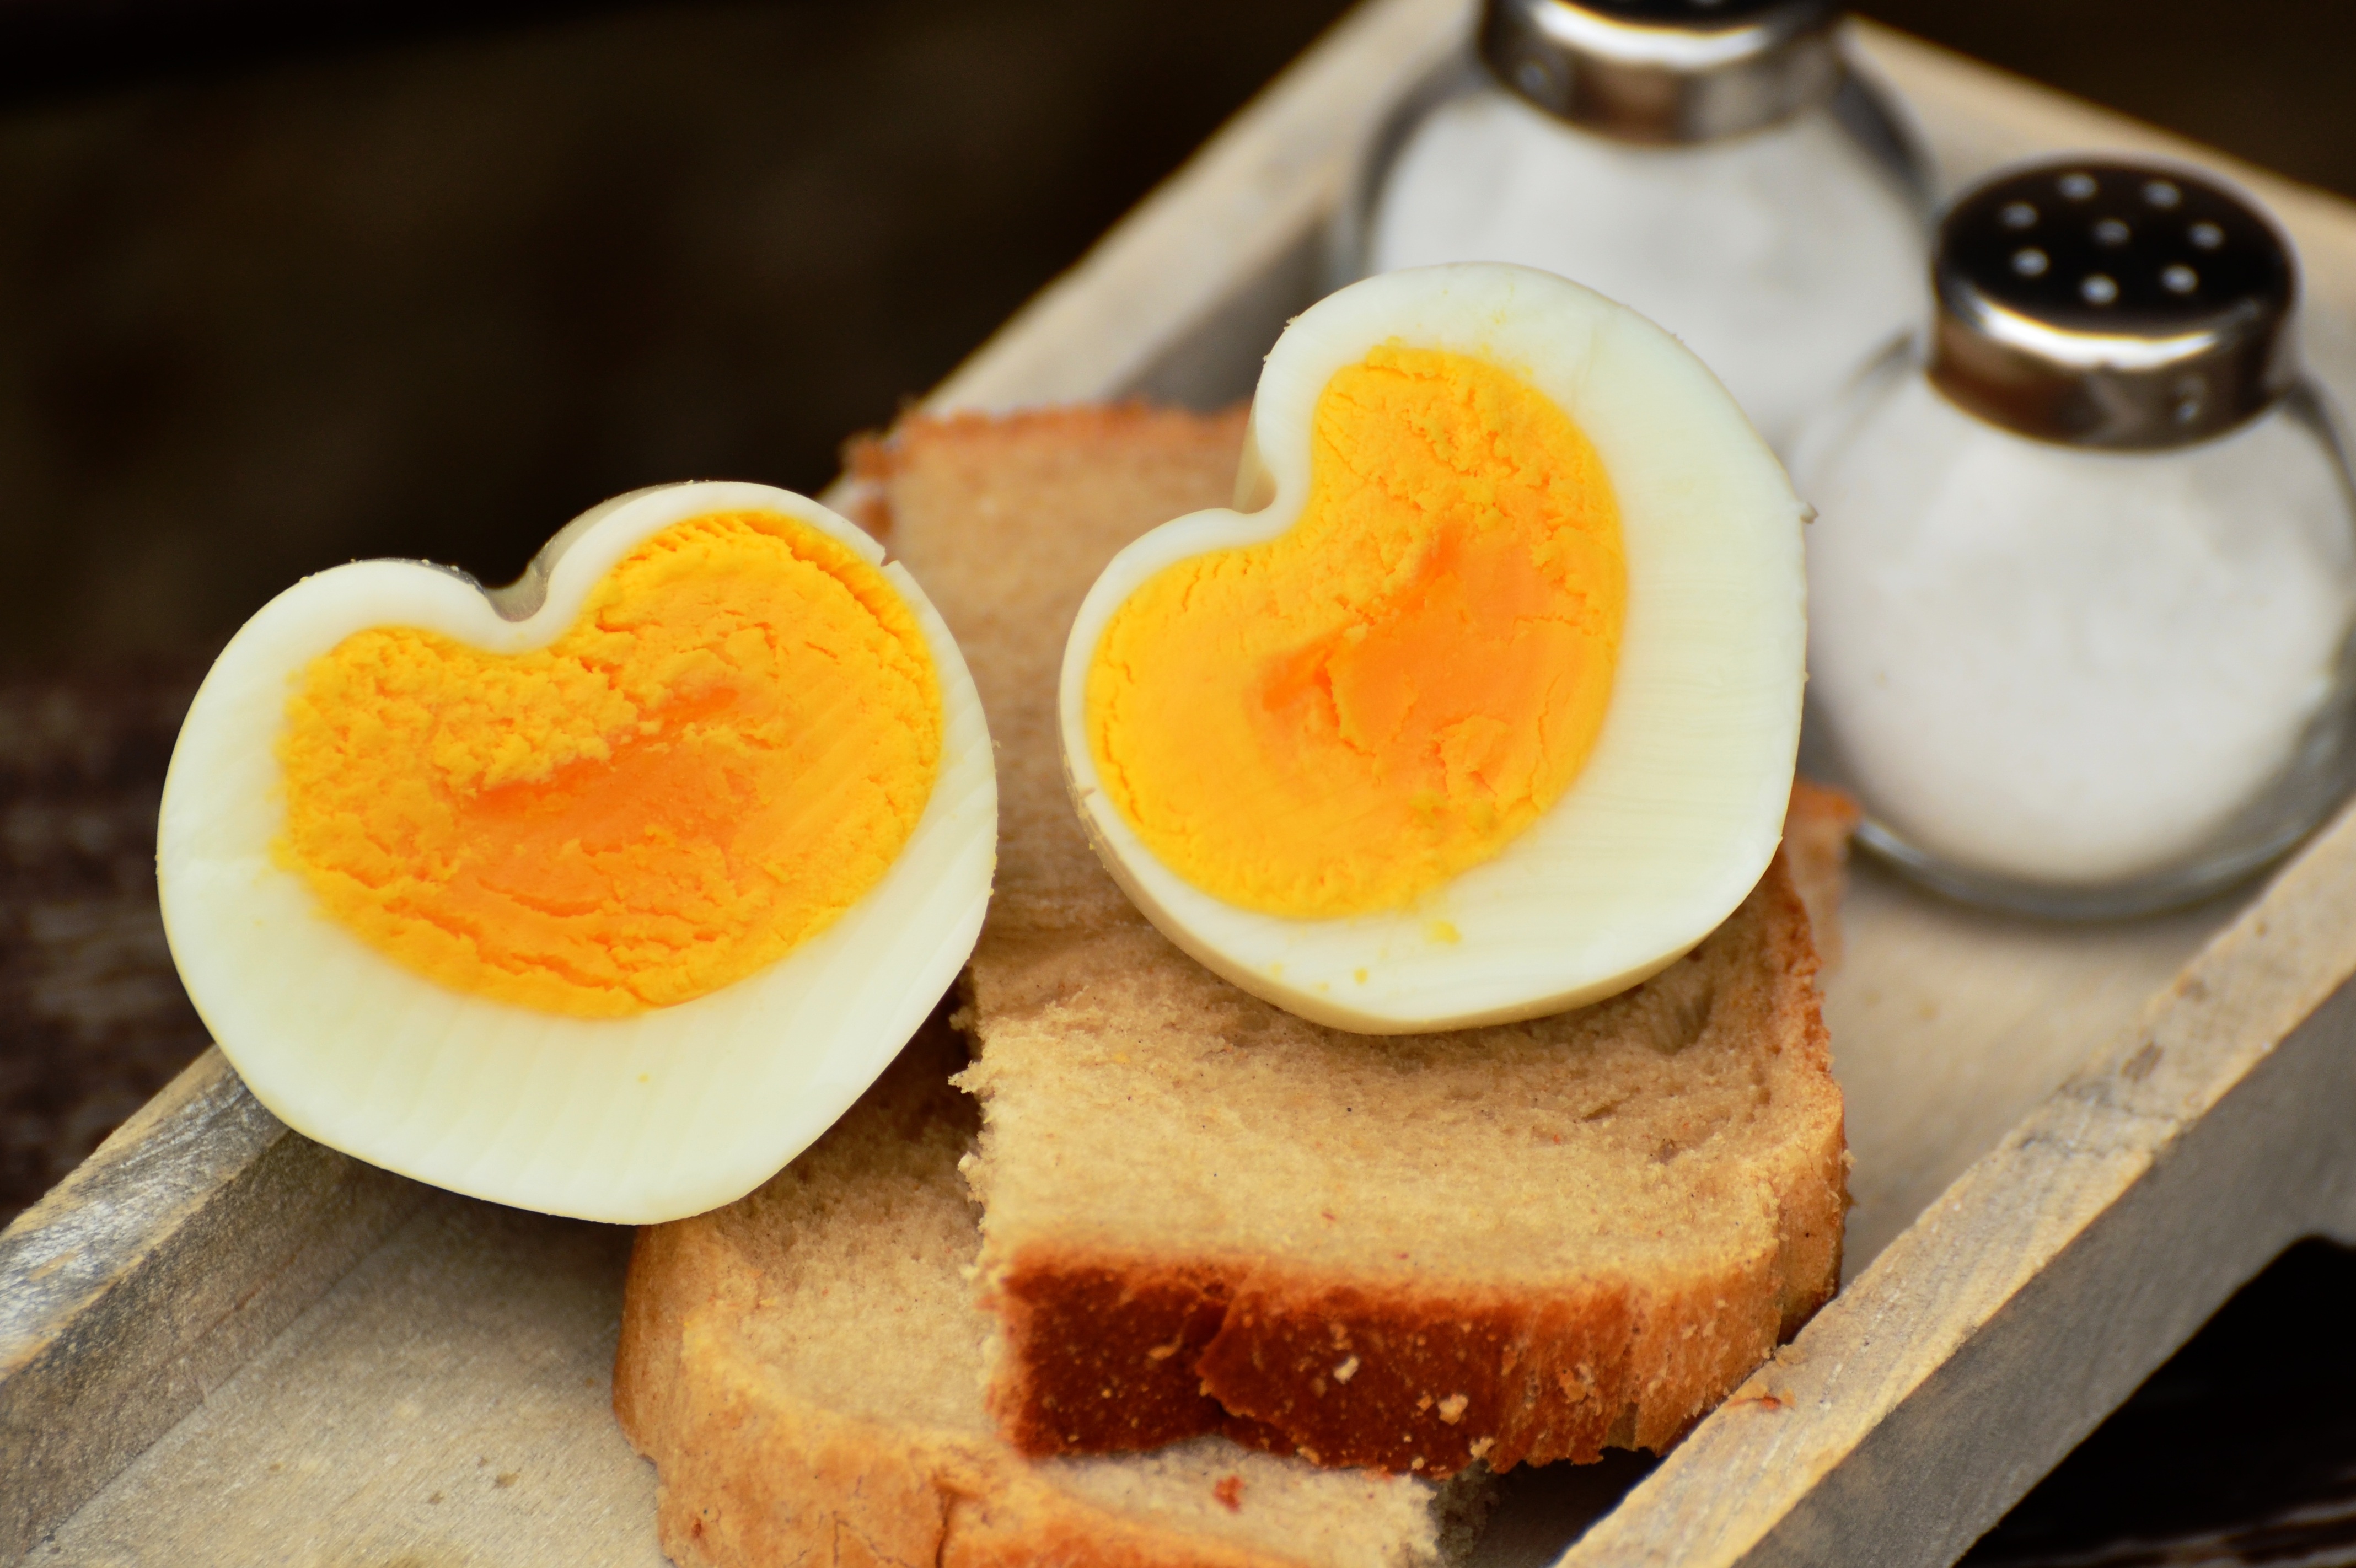
heart, dish, meal, food, produce, breakfast, bread, egg, boiled egg, egg yolk